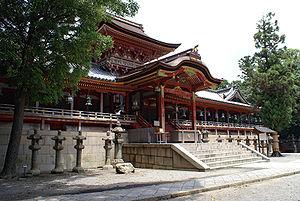
Un sanctuaire Hachiman, appelés au Japon Hachiman-jinja ou Hachiman-gū, est un type de sanctuaire shinto consacré à la divinité shintō Hachiman. C'est le deuxième type de temples shintoïstes les plus nombreux après ceux consacrés à Inari.